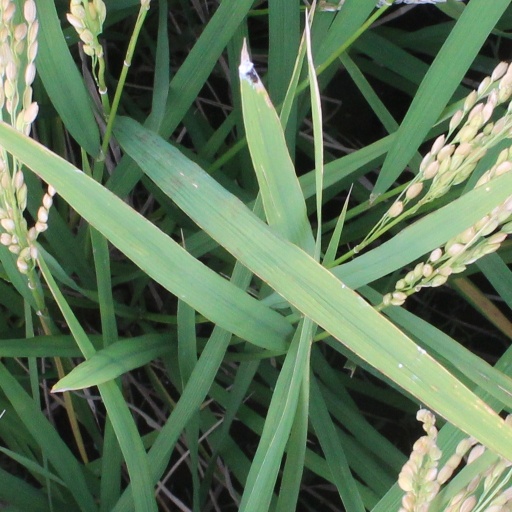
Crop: rice